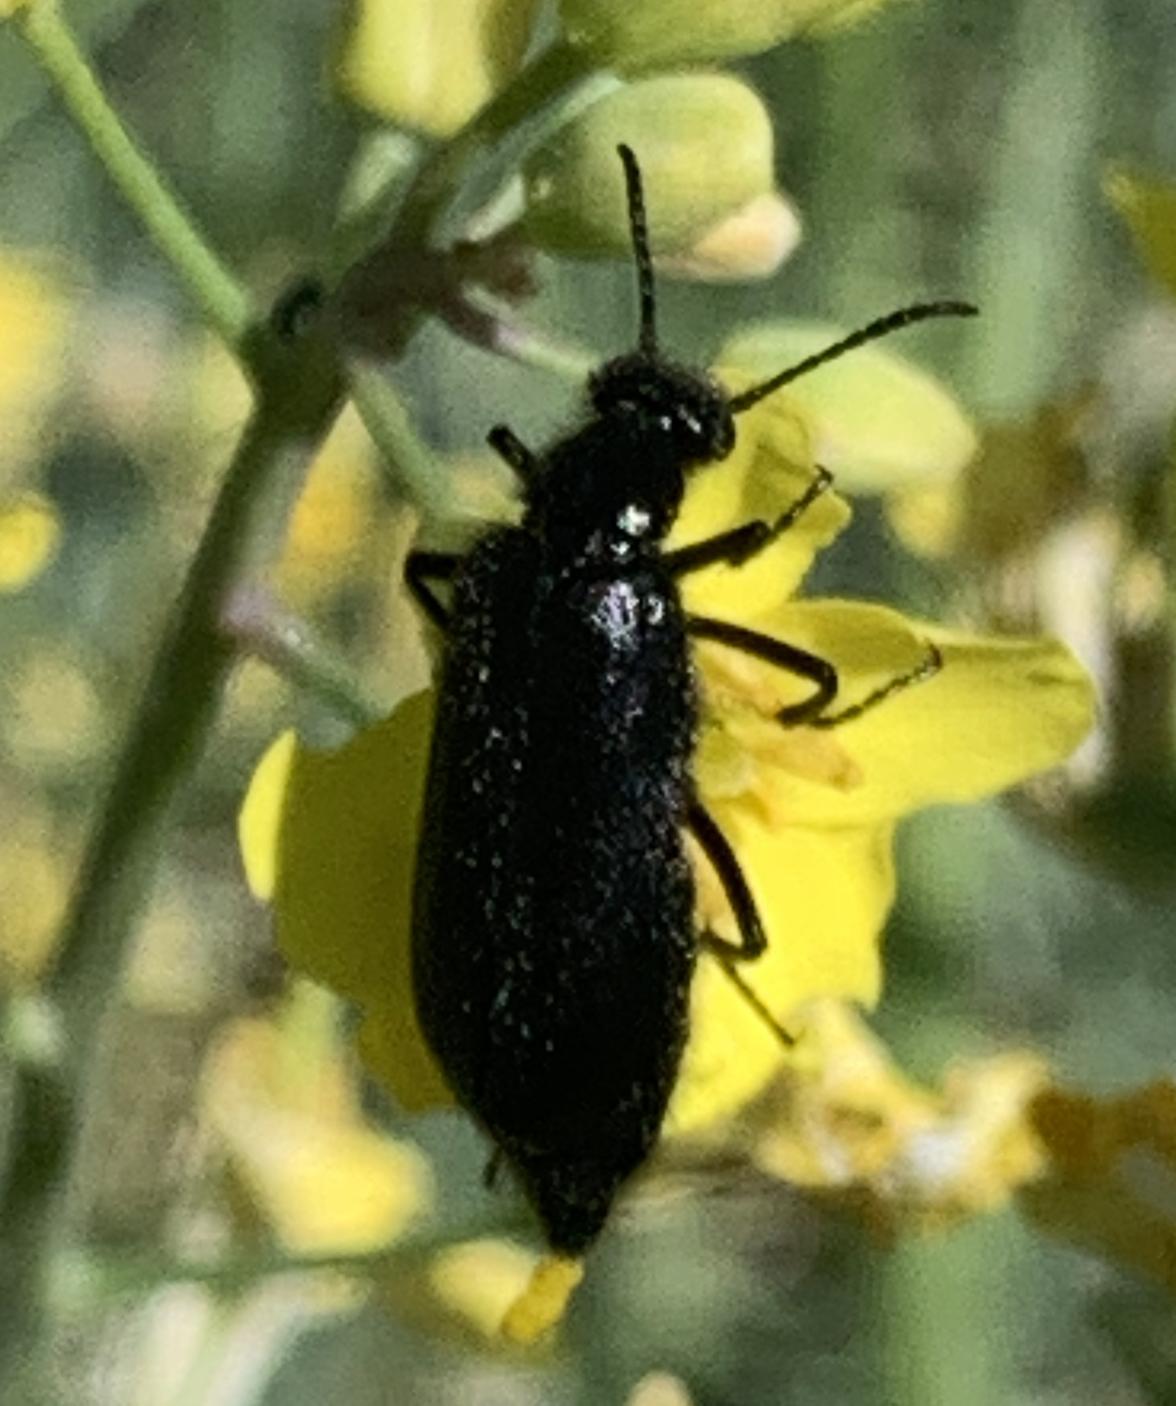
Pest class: occasional_pest